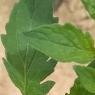
Crop: Tomato
Condition: healthy-leaf